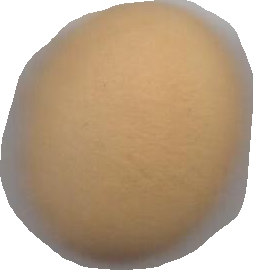
Variety: Dega